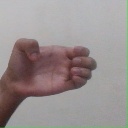
अक्षर: ख